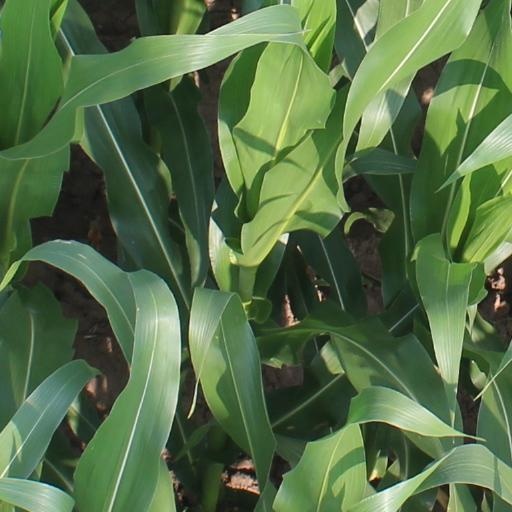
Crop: maize; corn